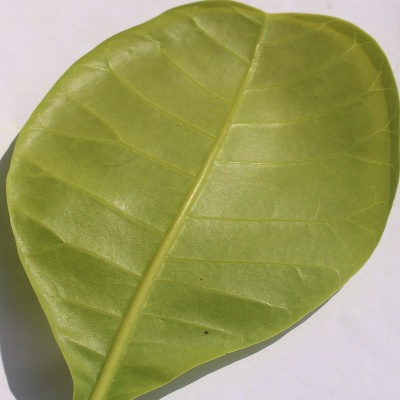
Crop: Cashew
Condition: healthy